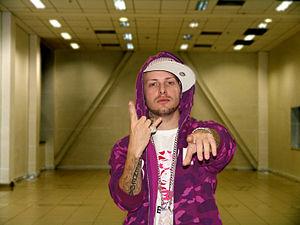
C4bal, de son vrai nom Daniel Korn, né le 4 avril 1980 à São Paulo, est un rappeur brésilien.